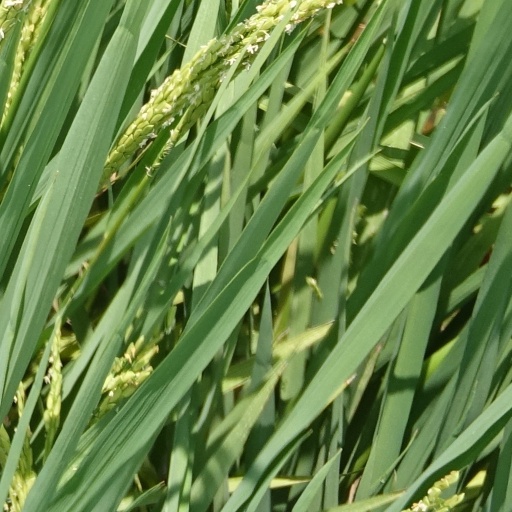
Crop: rice